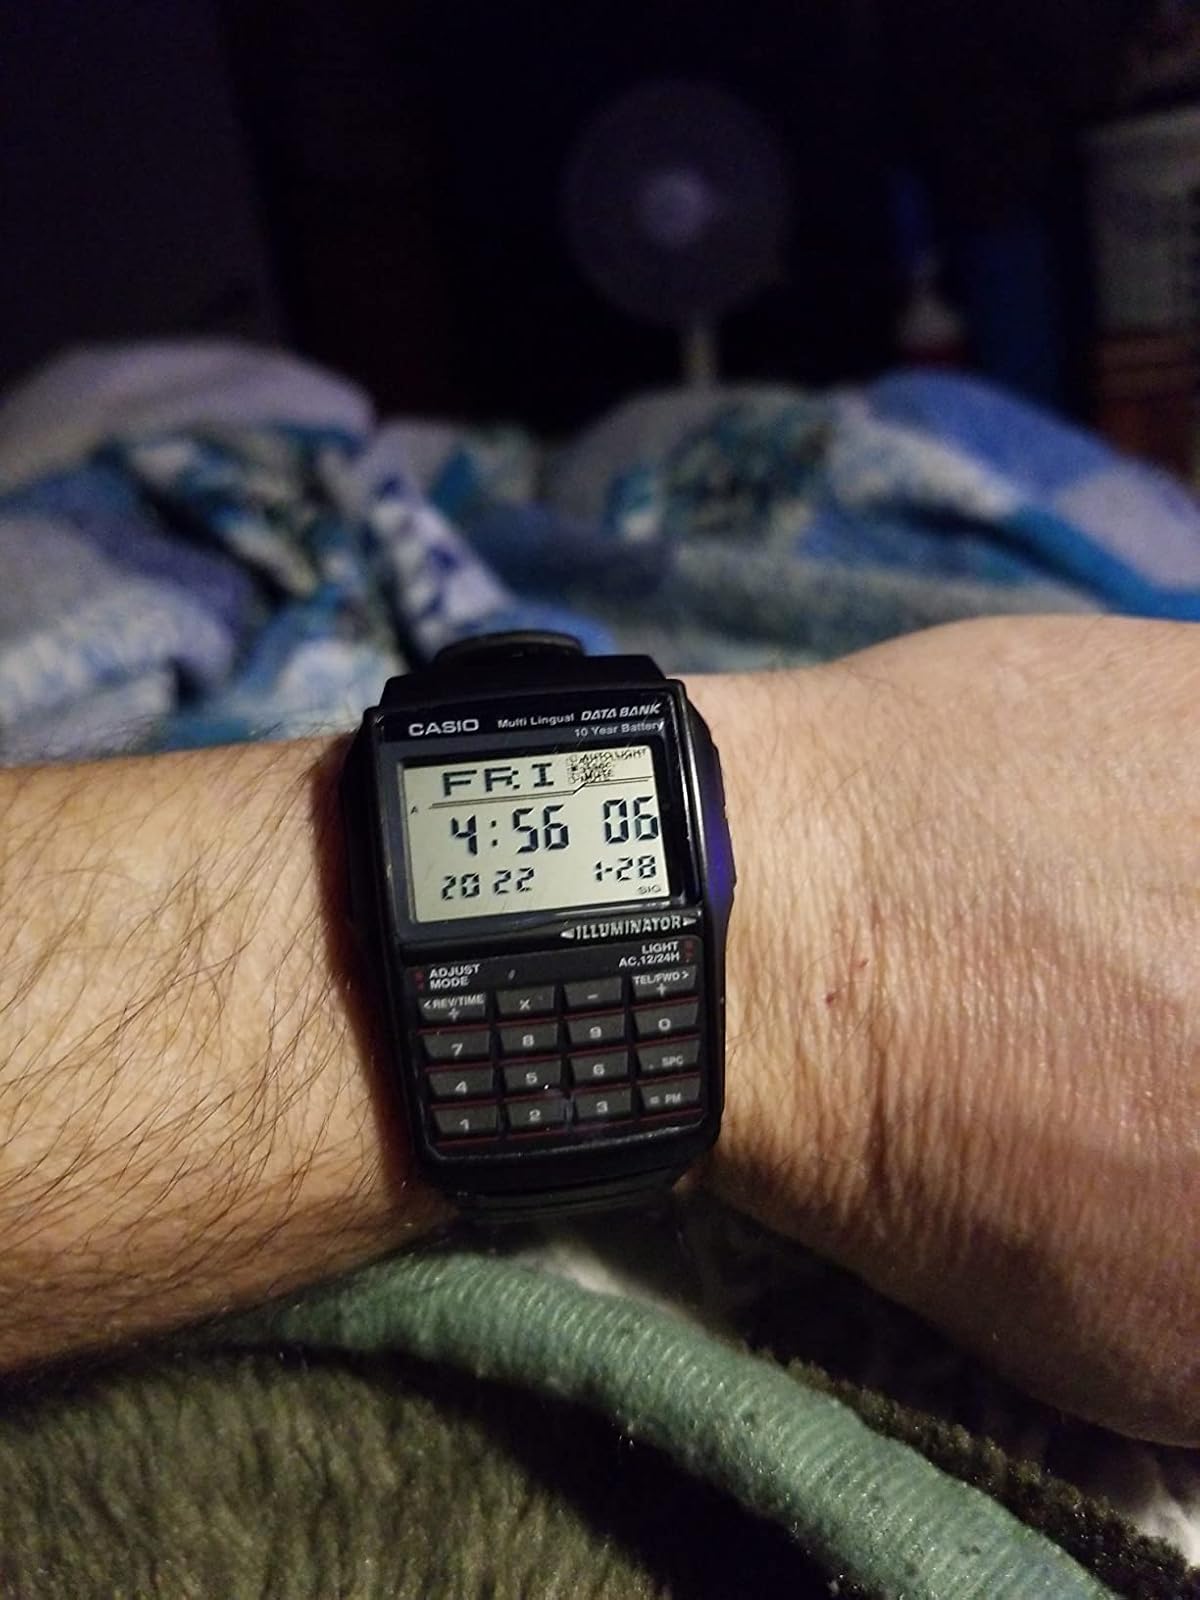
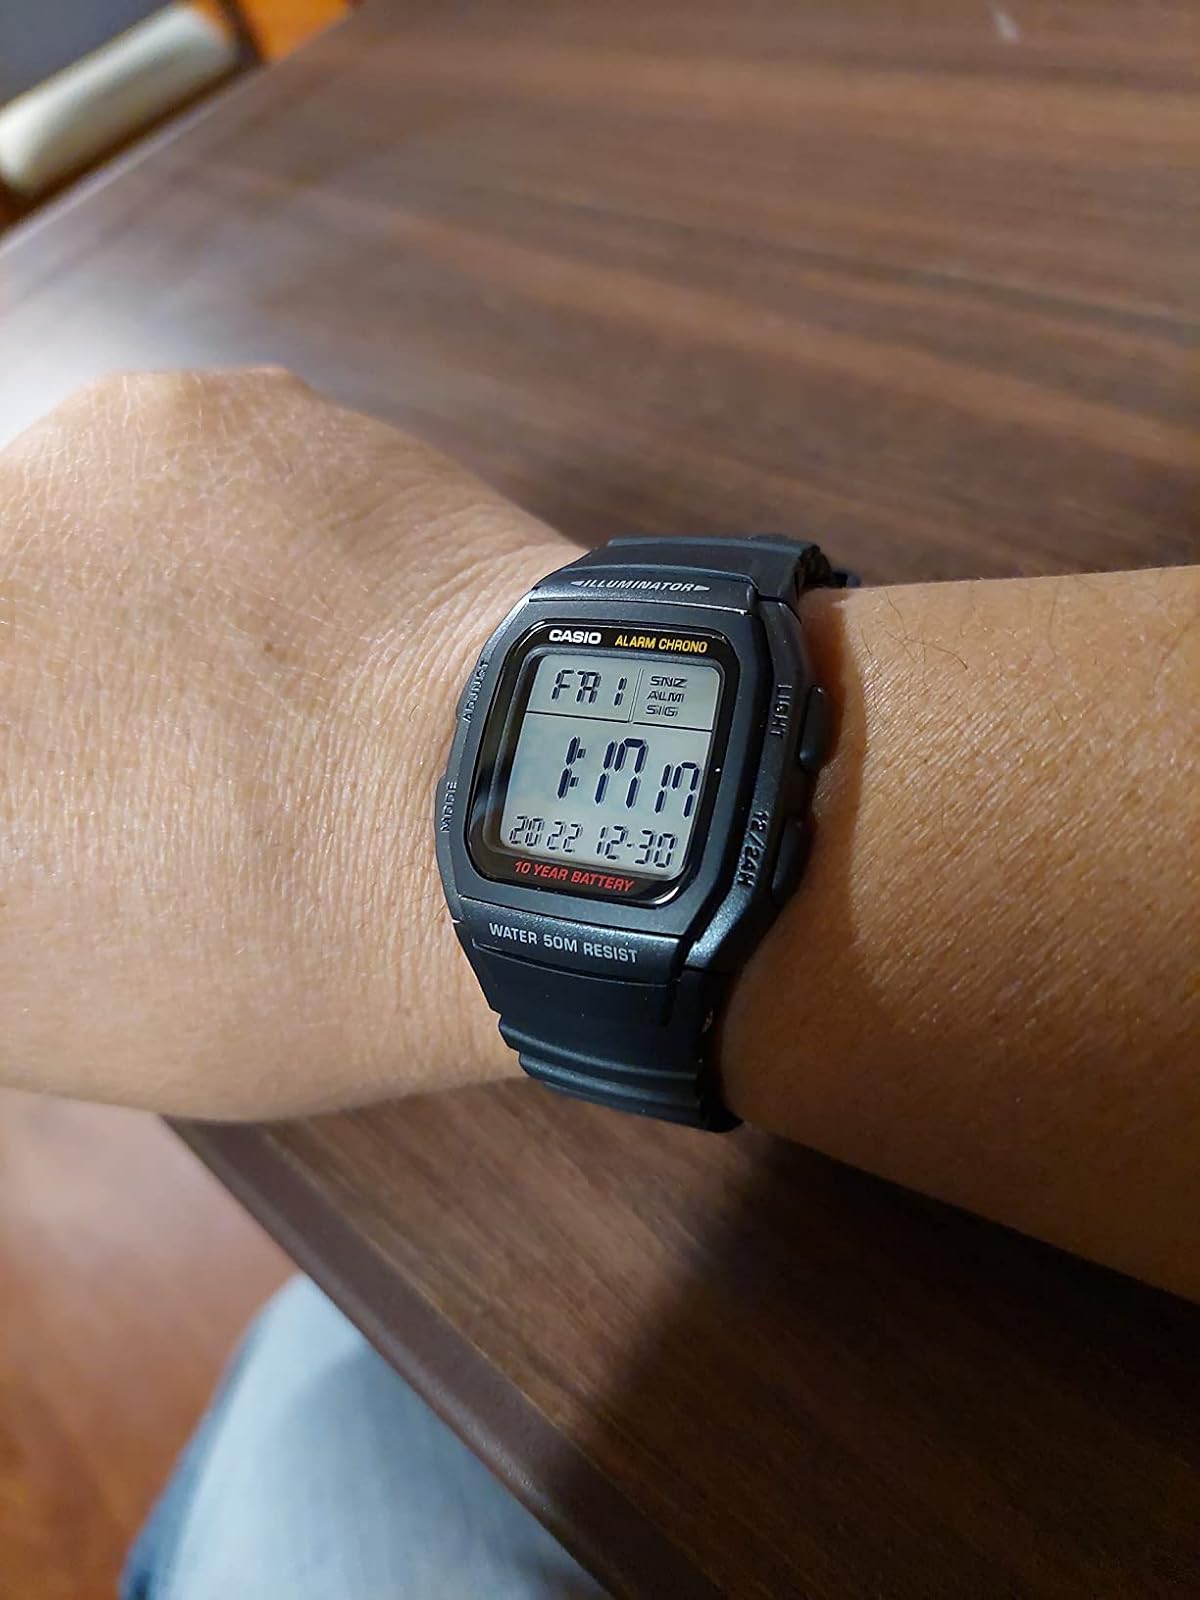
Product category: accessories_watch
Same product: no